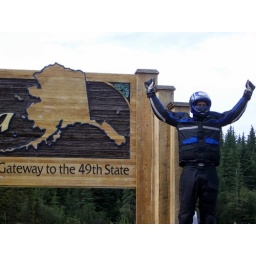
I like how the girl taking the picture didn't think I would want the entire sign in there with me. Oh well...